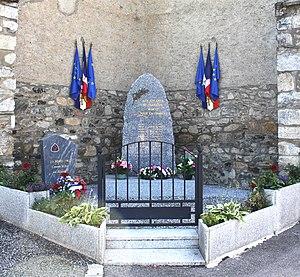
Monument aux morts de Sailhan (Hautes-Pyrénées)
Sailhan est une commune française située dans le département des Hautes-Pyrénées, en région Occitanie.